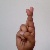
The image shows a hand gesture representing the letter 'R' in Indian Sign Language.